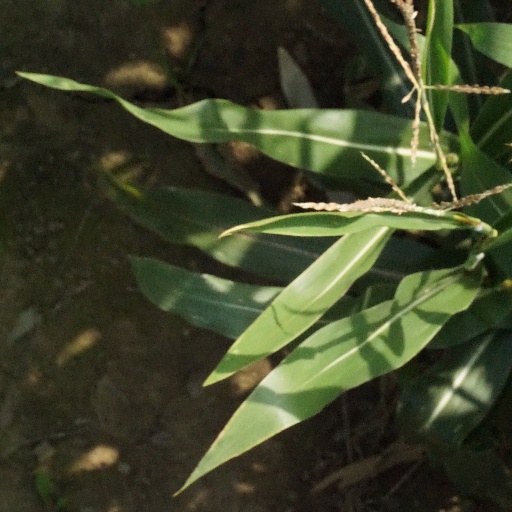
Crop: maize; corn